Christian humanism

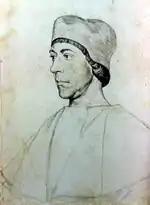
Portrait of John Colet

John Colet (1467–1519) was another major figure in early Christian humanism, exerting more cultural influence than his older contemporary, Jakob Wimpfeling. Being attracted to Neoplatonic philosophers such as Marsilio Ficino and Pico della Mirandola and gaining an appreciation for humanistic methods of analyzing texts and developing detailed ideas and principles regarding them, he applied this humanistic method to the epistles of Paul the Apostle.